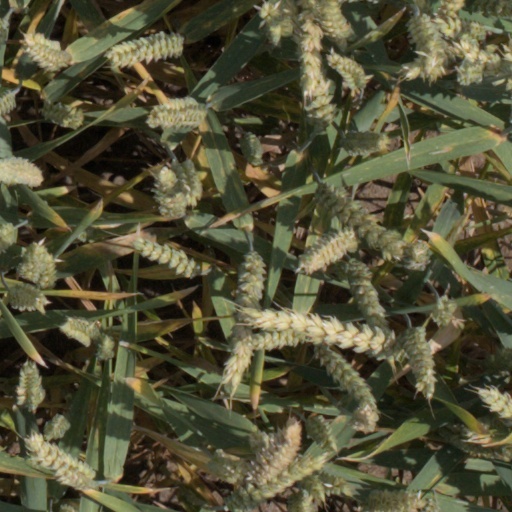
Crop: wheat